Badia, South Tyrol

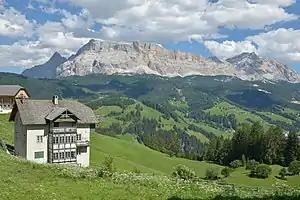
View to Sas dla Crusc massif

The municipal area stretches on the Gran Ega river in the southern, upper part of the Val Badia ("Abteital"). It is surrounded by the steep limestone peaks of the scenic Dolomites mountain range. Part of the comune lies in Alta Badia, a ski resort at the top end of the Val Badia valley.